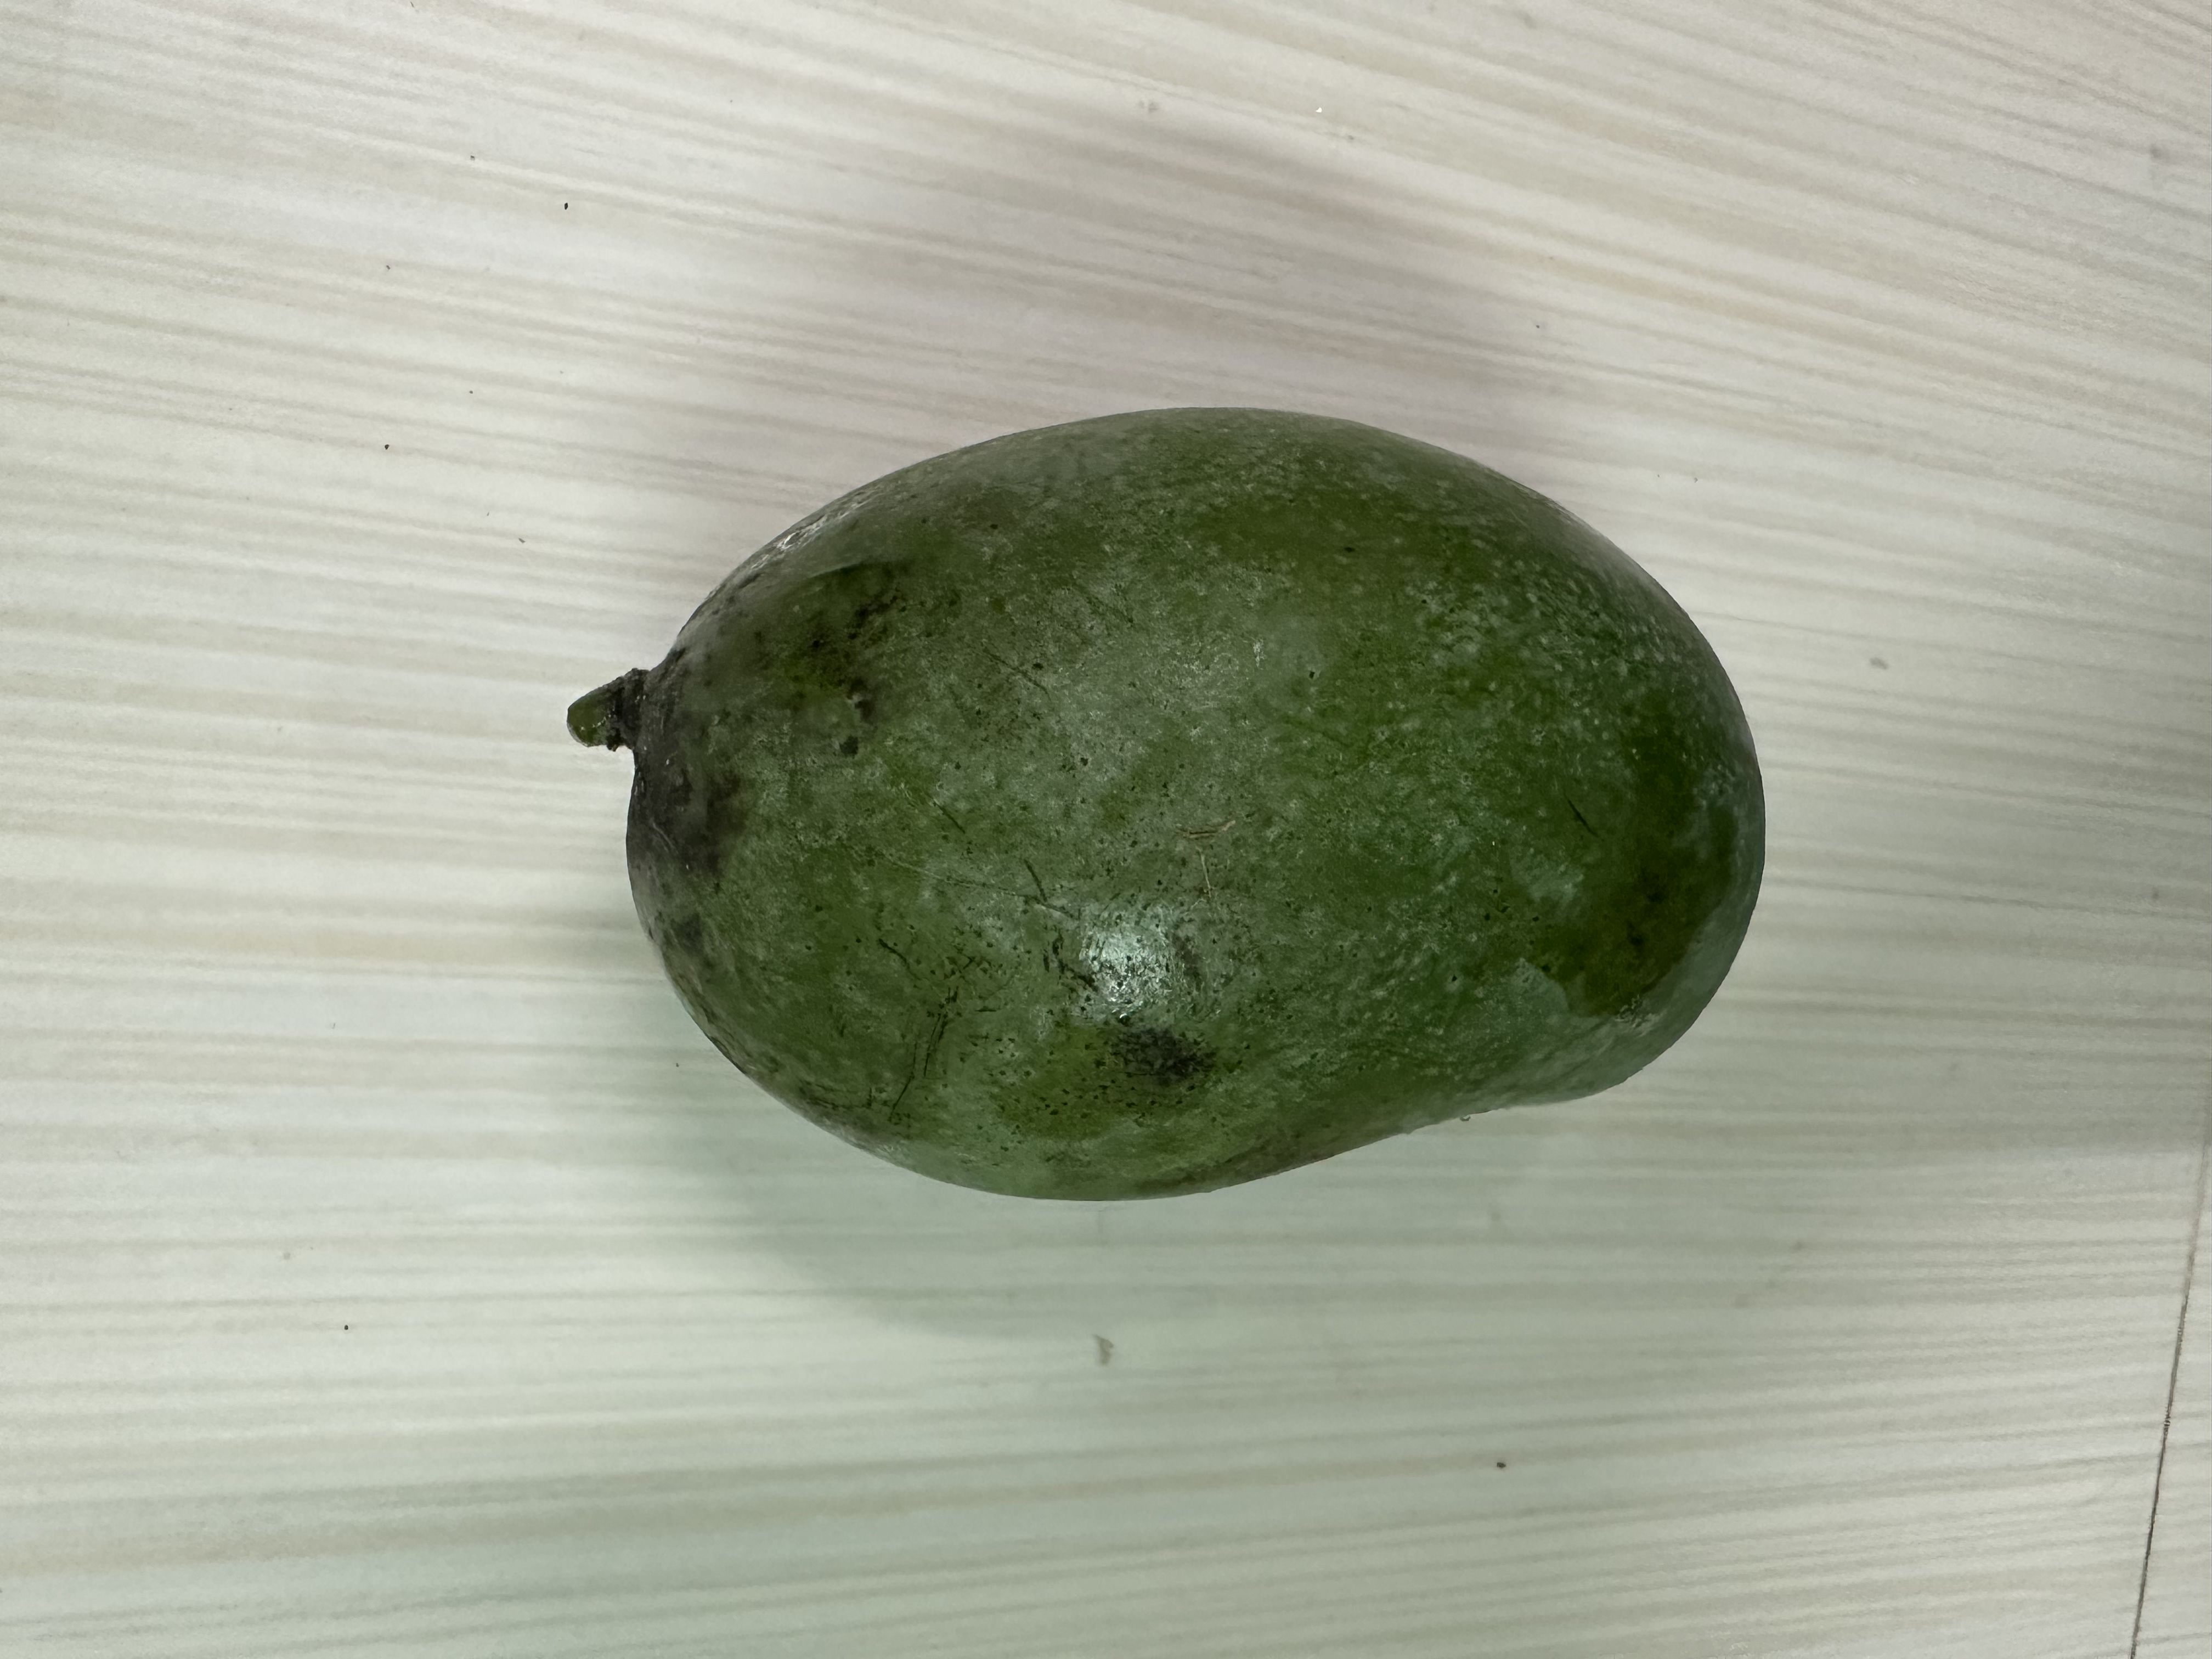
Mango variety: Amrapali